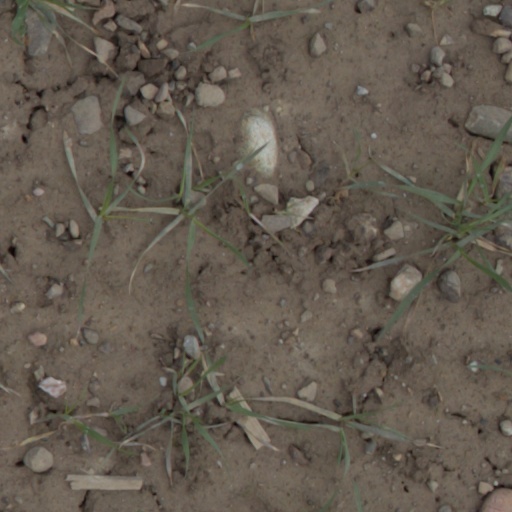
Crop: wheat